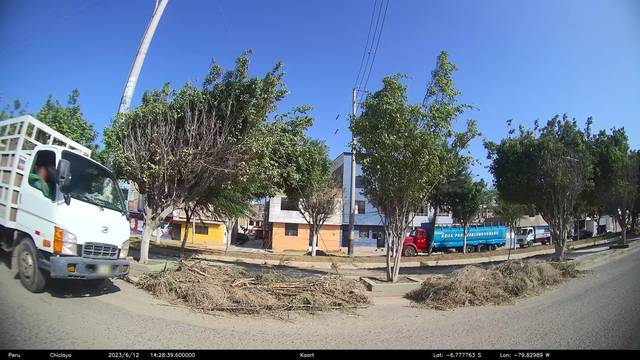
Region: Peru
Coordinates: -6.778, -79.83